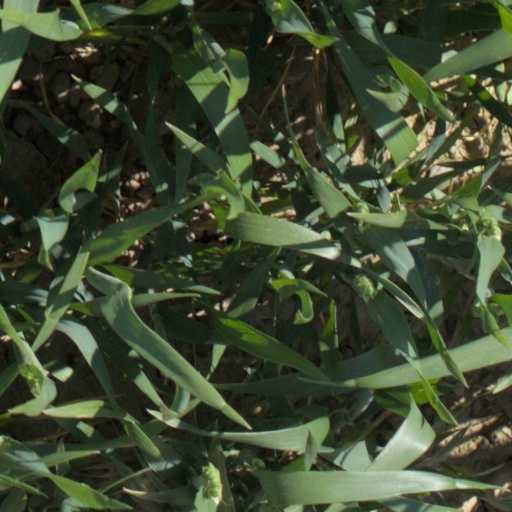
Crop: wheat